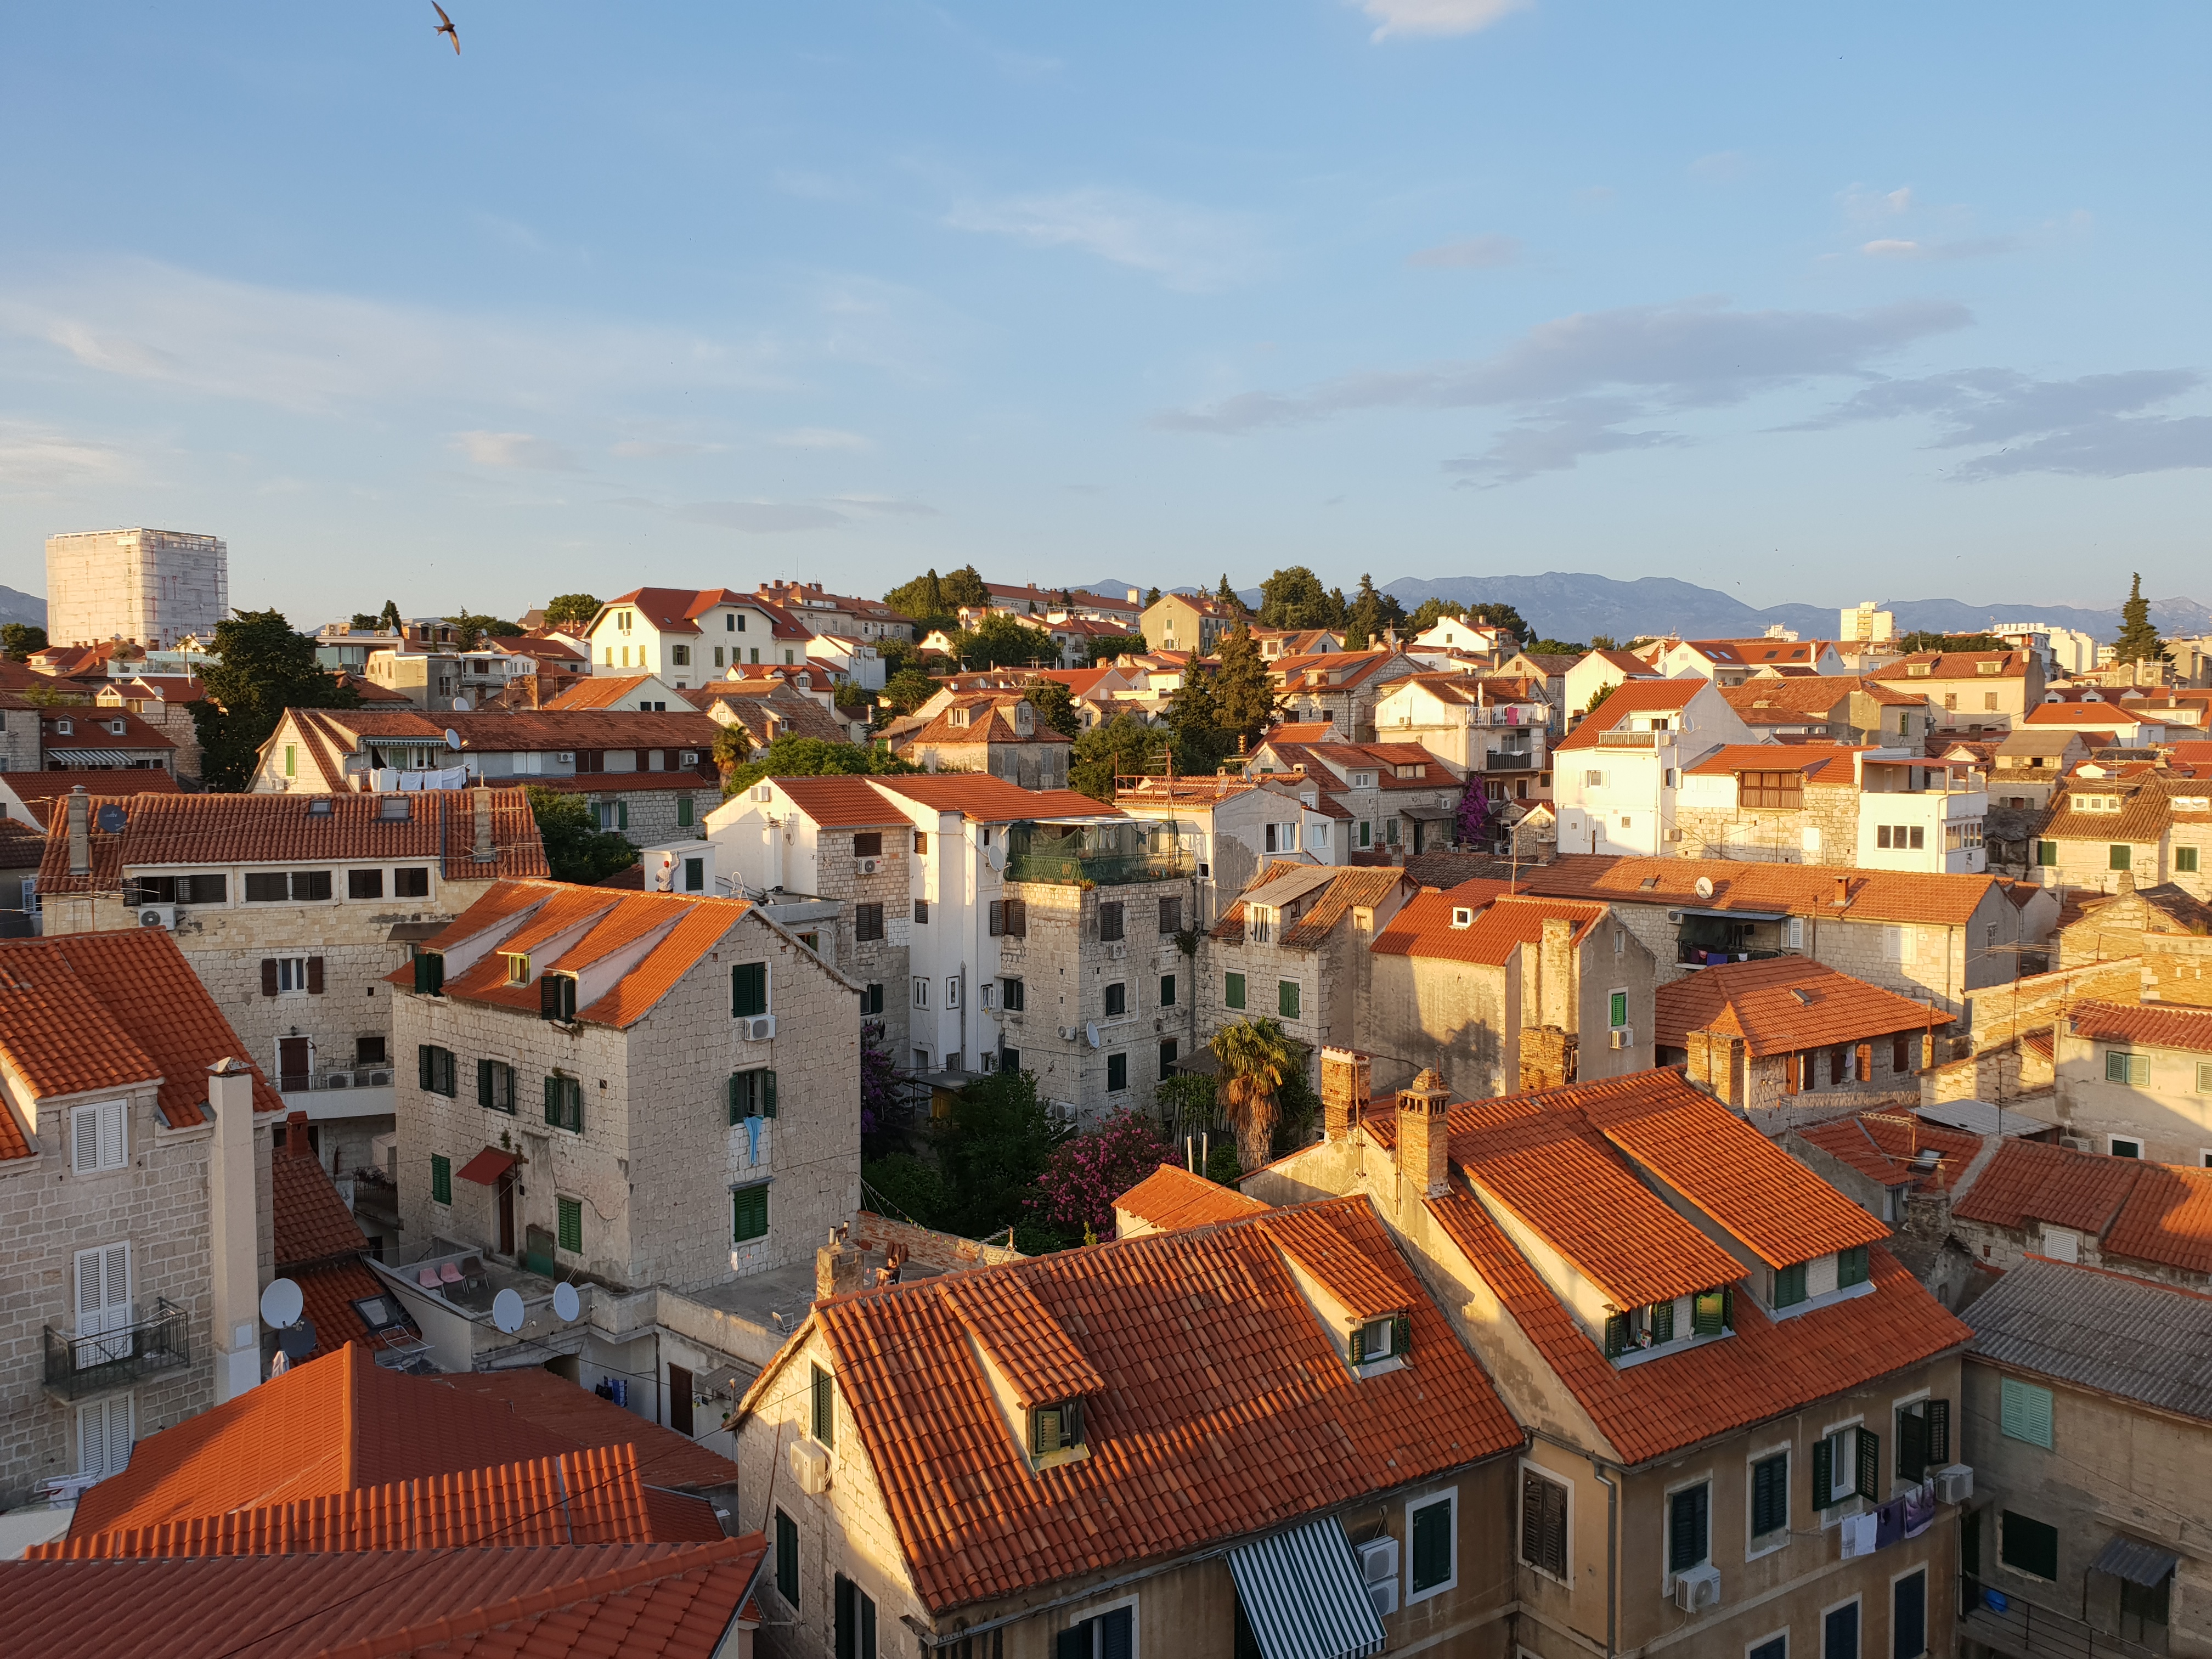
nature, city, town, sky, urban area, neighbourhood, residential area, roof, cityscape, suburb, real estate, building, facade, village, house, evening, skyline, panorama